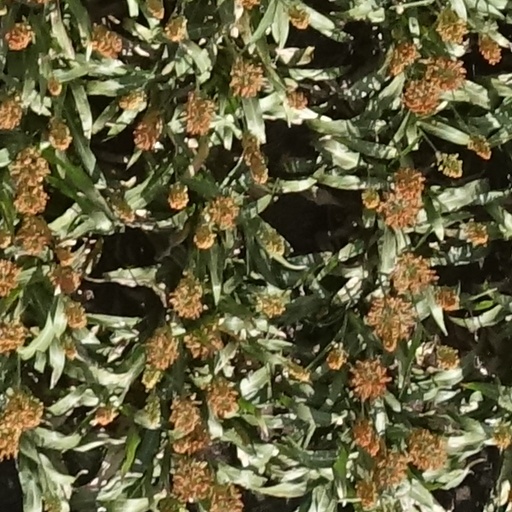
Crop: sorghum